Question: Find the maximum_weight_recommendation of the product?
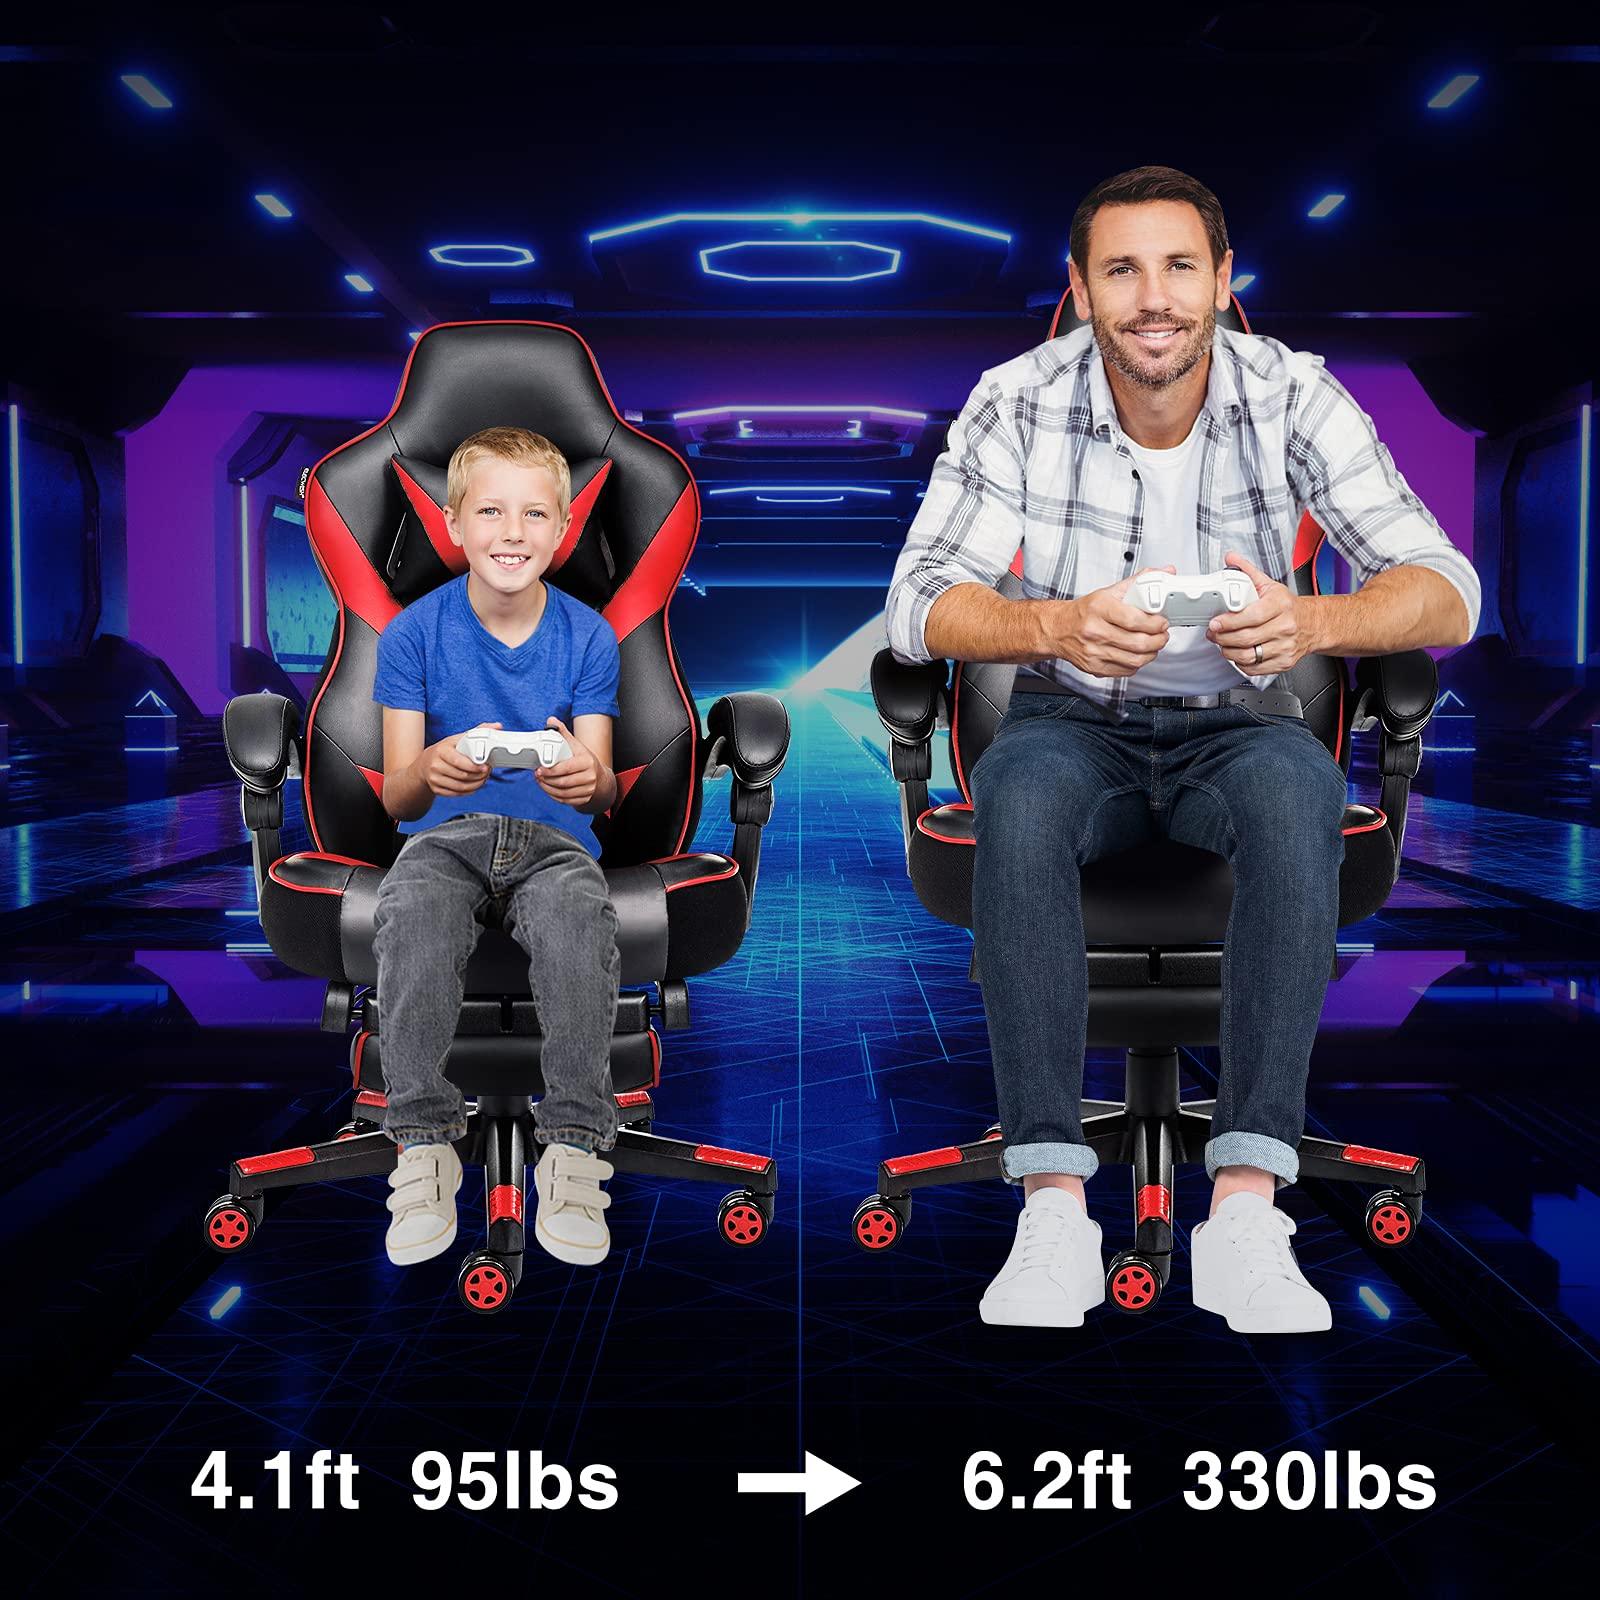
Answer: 95 pound